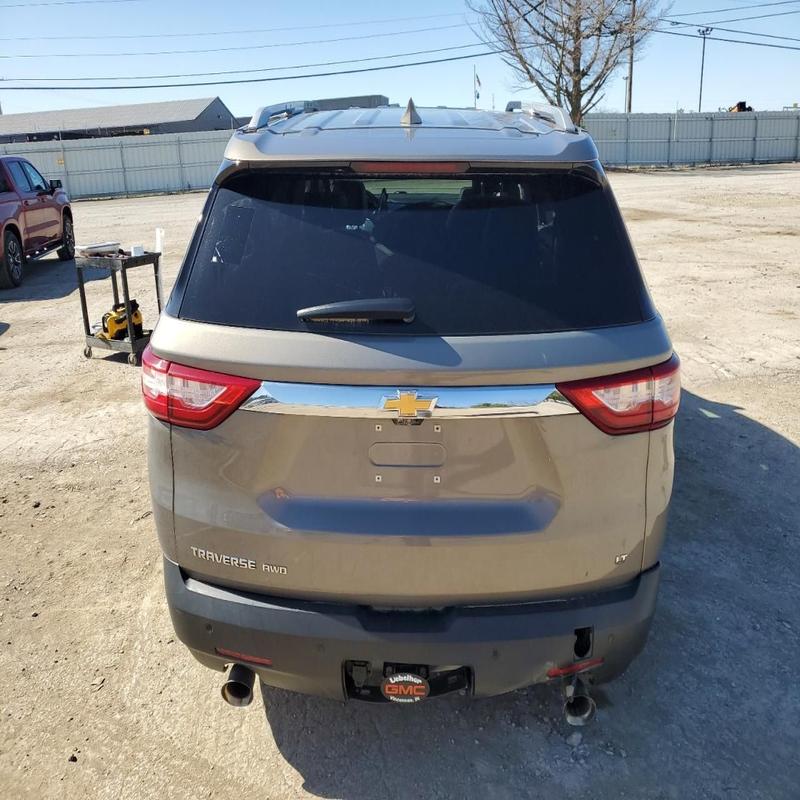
Aucun dommage détecté.
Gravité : aucun